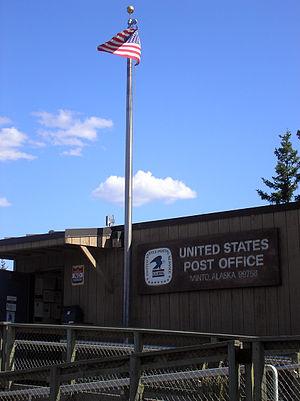
Minto est une localité d'Alaska aux États-Unis appartenant à la Région de recensement de Yukon-Koyukuk. Sa population était estimée à 258 habitants en 2000.